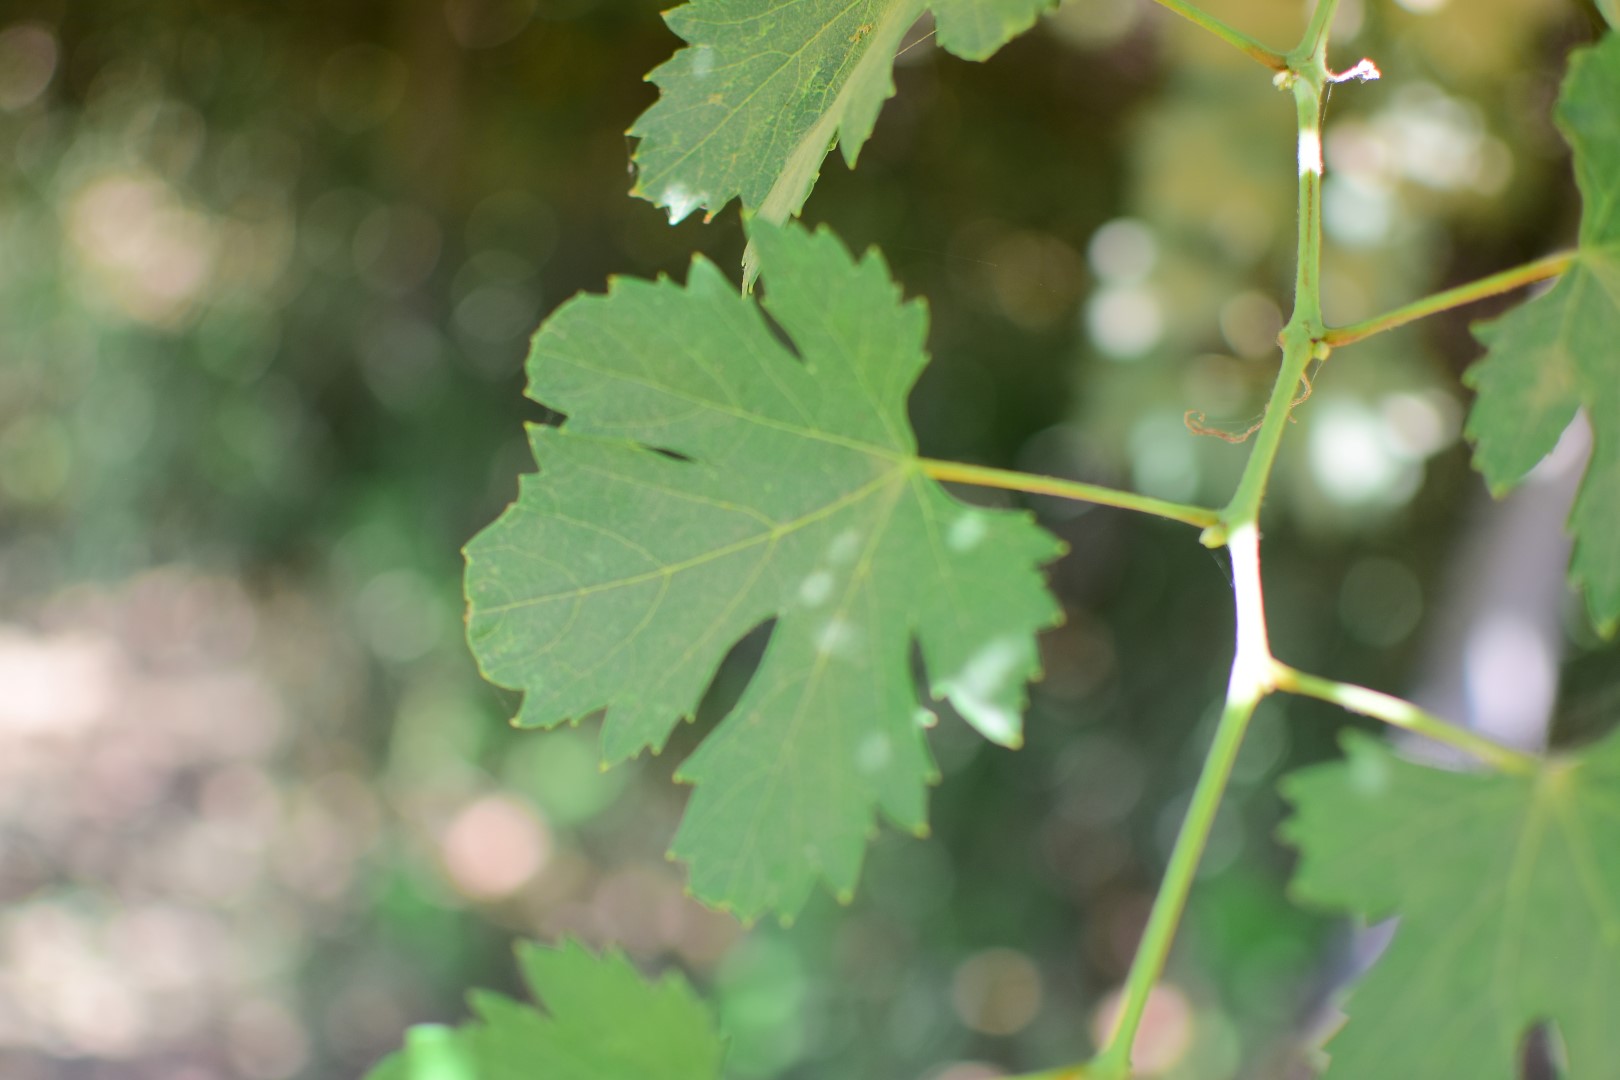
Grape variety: Halawani